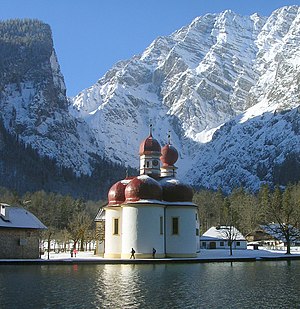
St. Bartholomä
Mange billeder viser St. Bartholomä med bjerget Watzmann i baggrunden.
St. Bartholomä er en berømt kirke beliggende ved bredden af Königssee i Bayern.